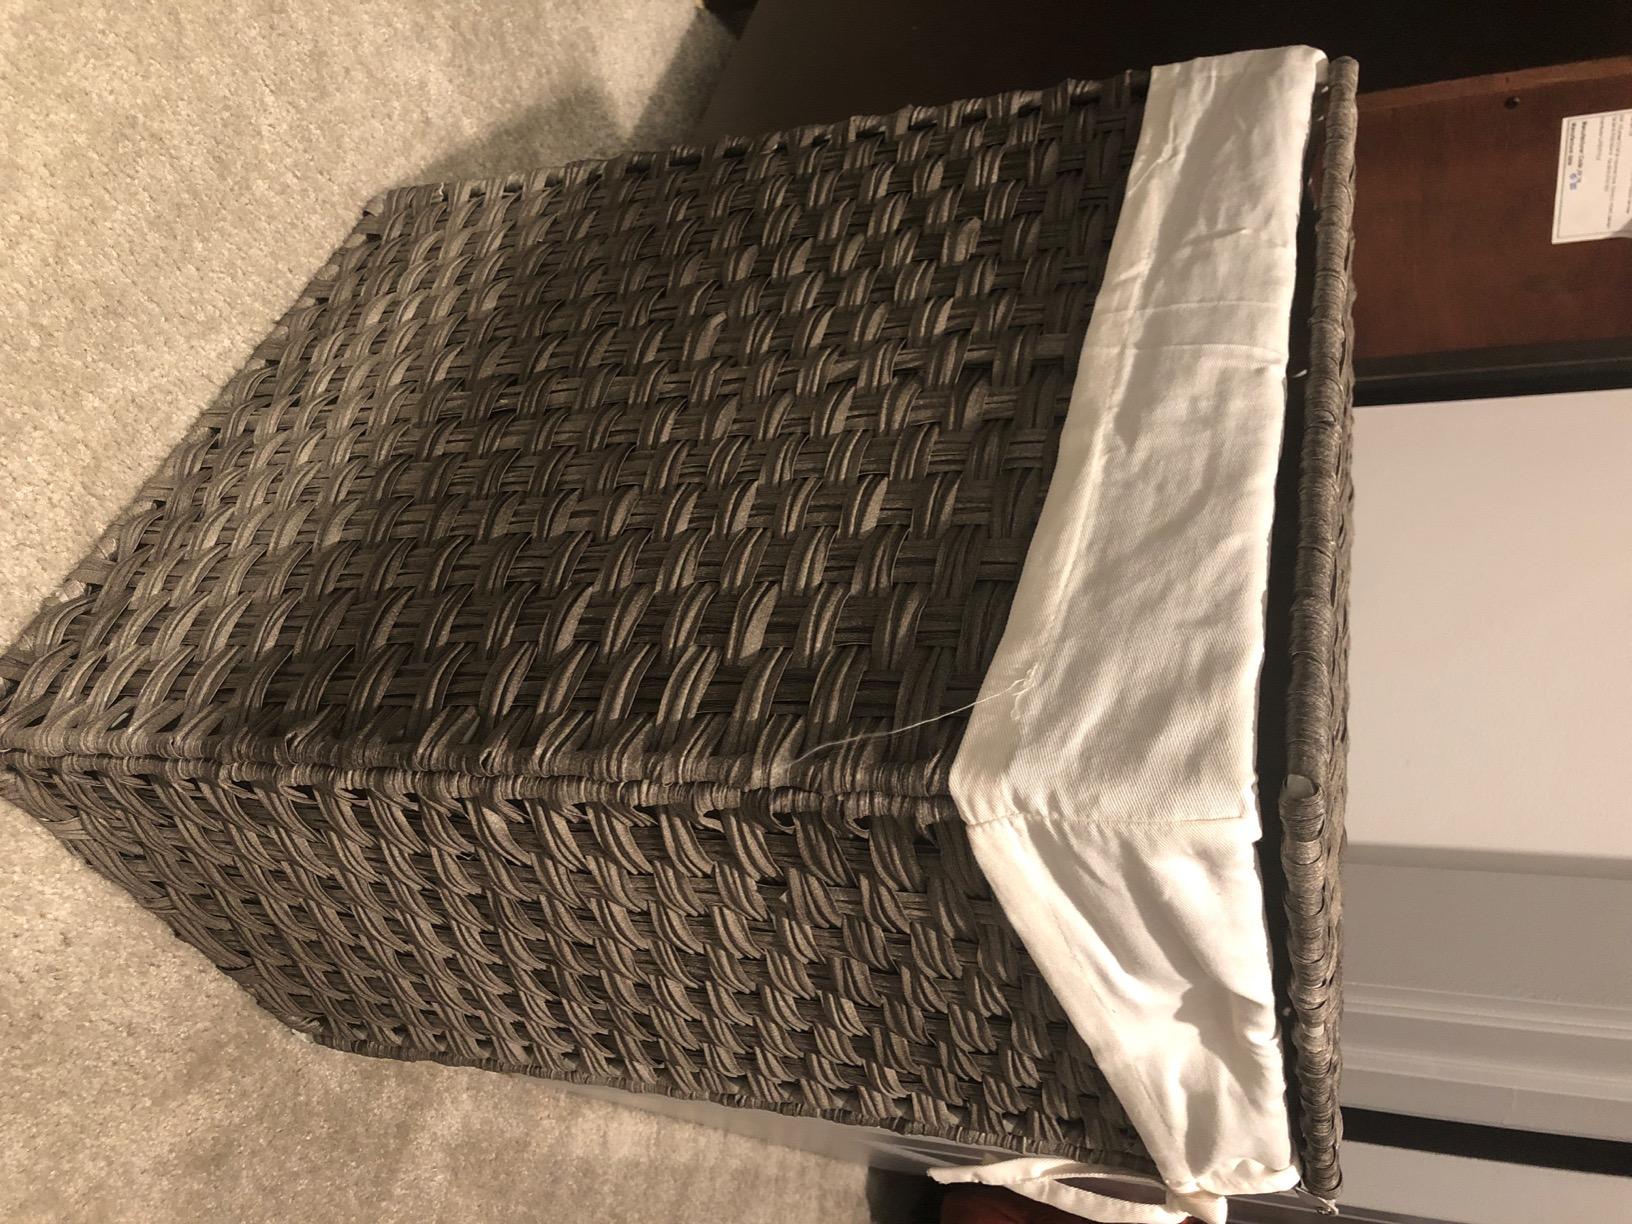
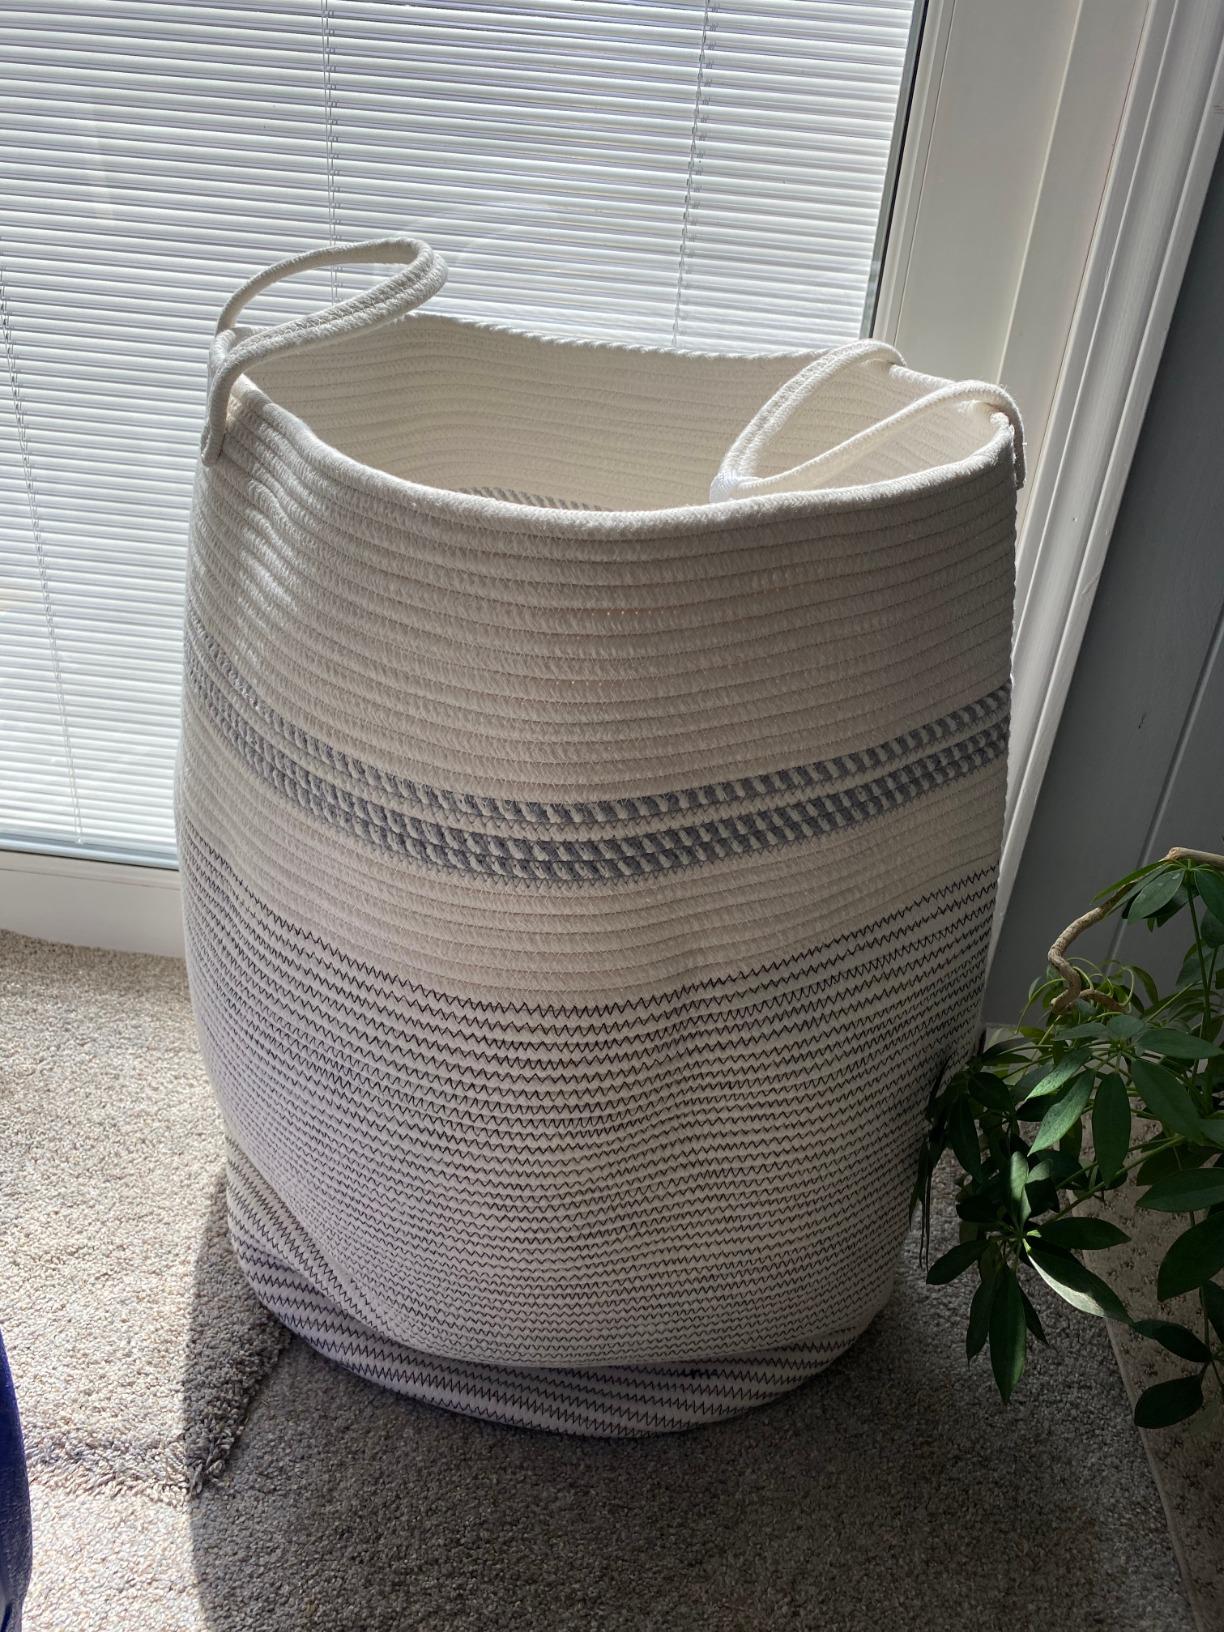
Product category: items_hamper
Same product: no